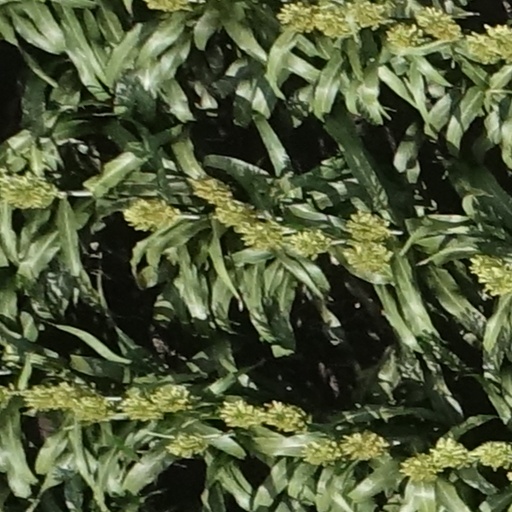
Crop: sorghum